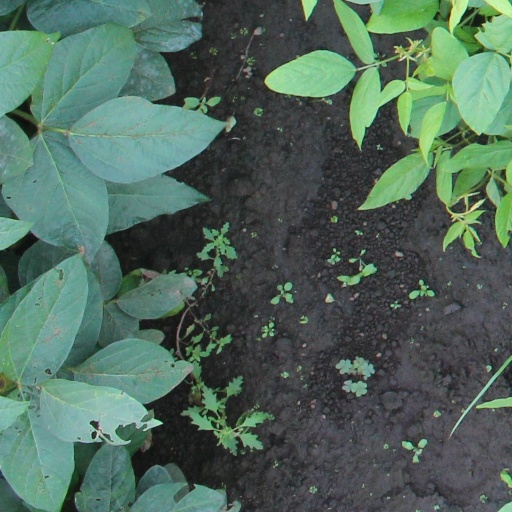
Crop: soybean